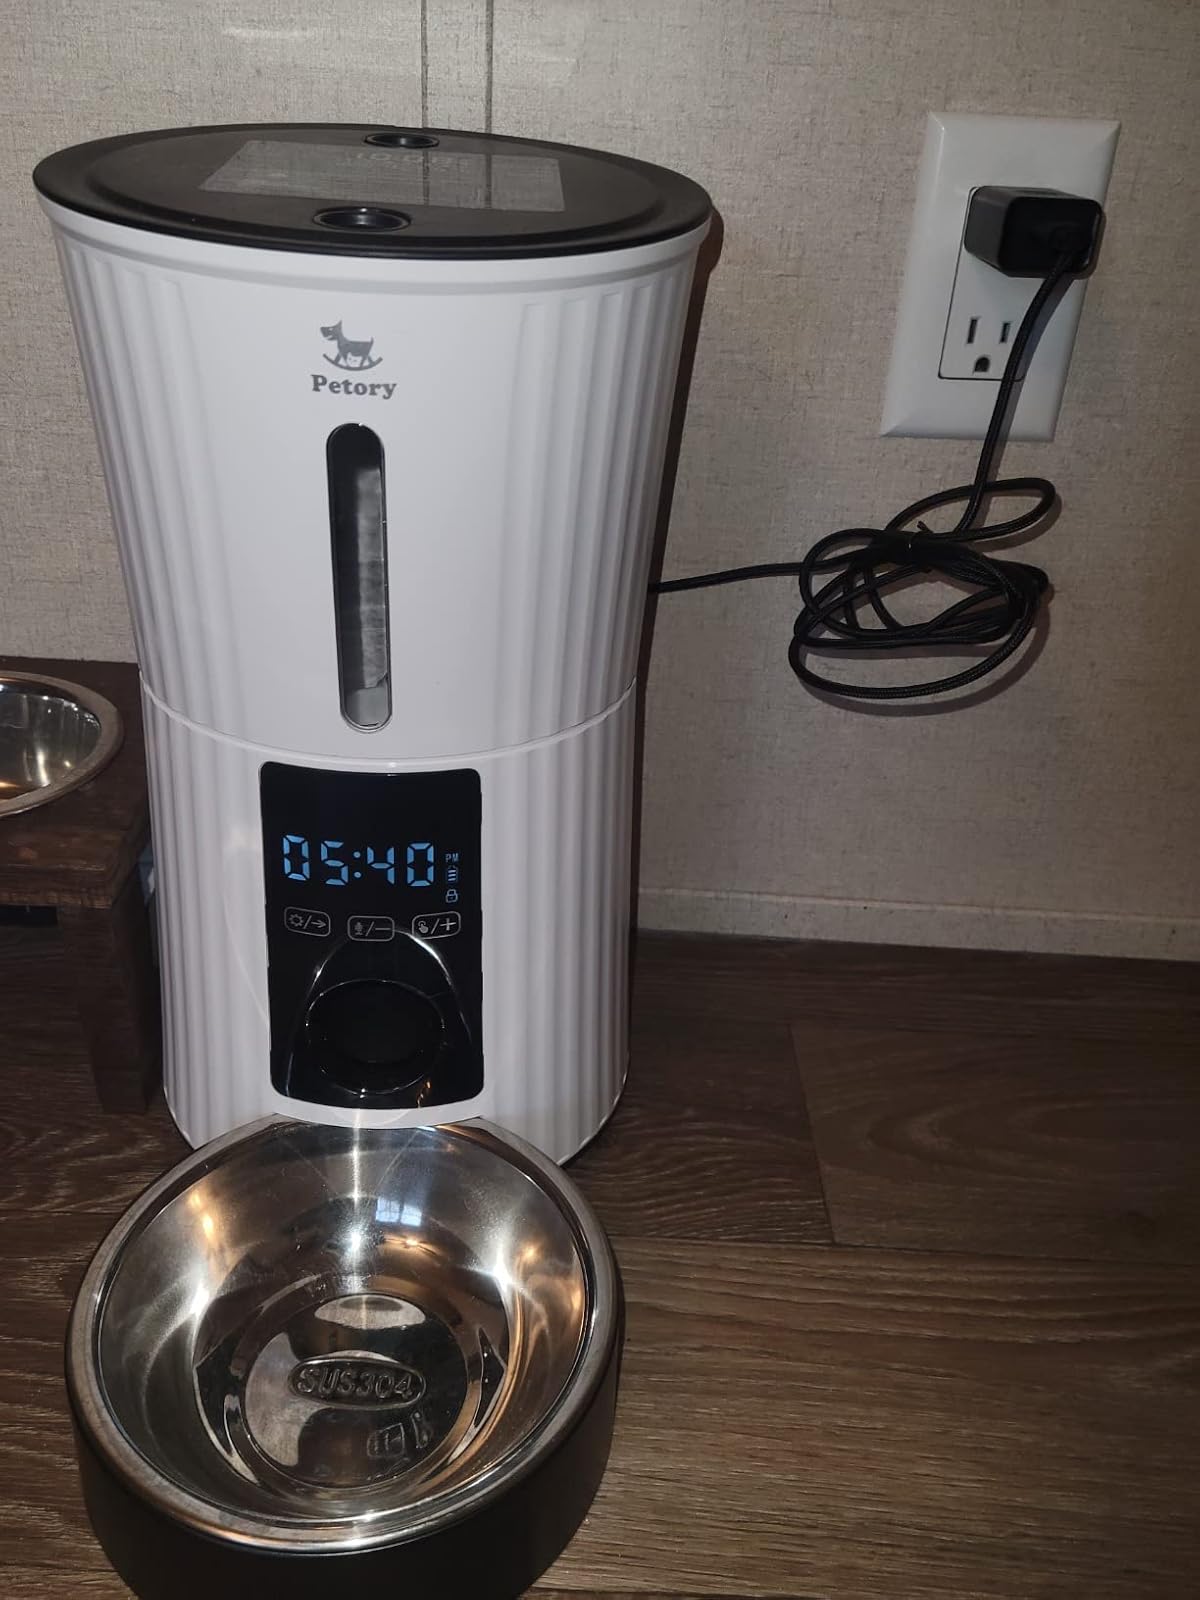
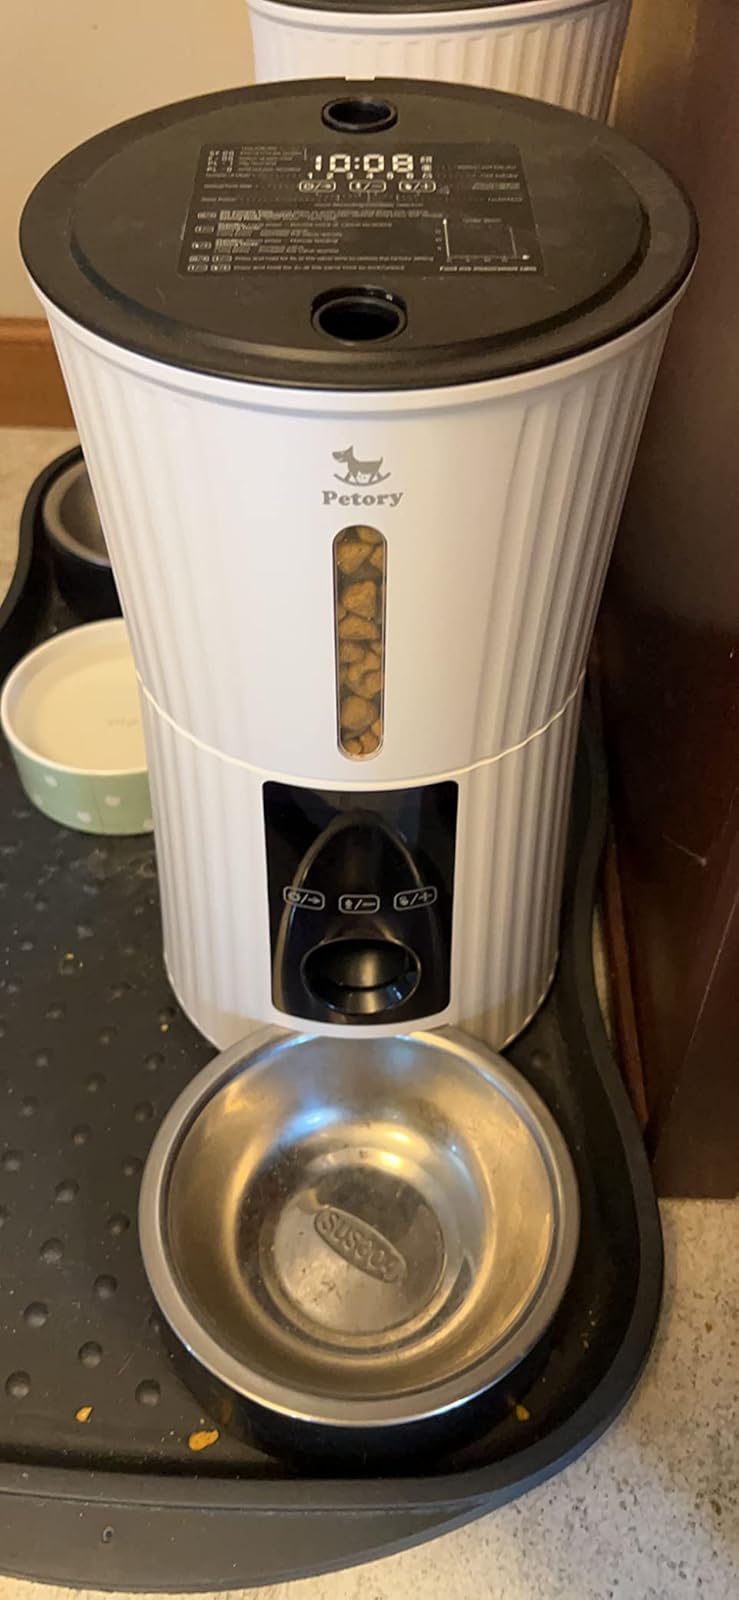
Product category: items_feeder
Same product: yes